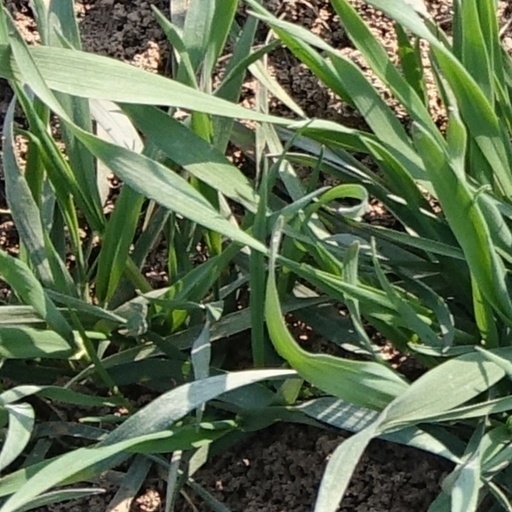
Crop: wheat